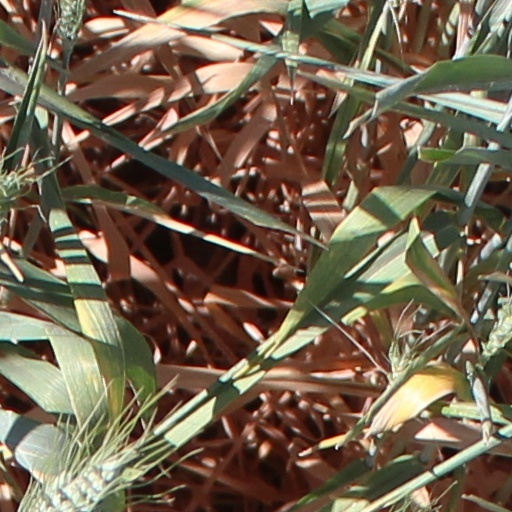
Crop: wheat